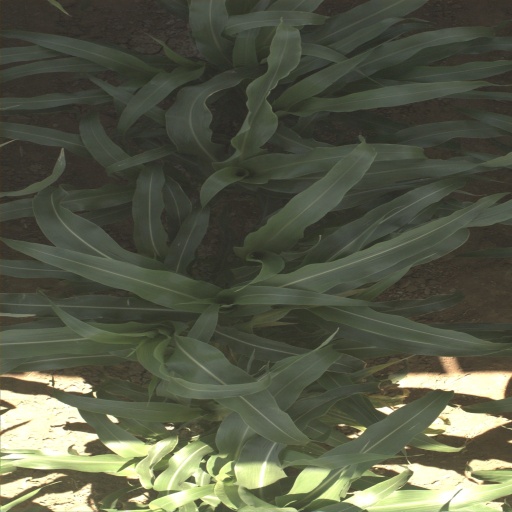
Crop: sorghum